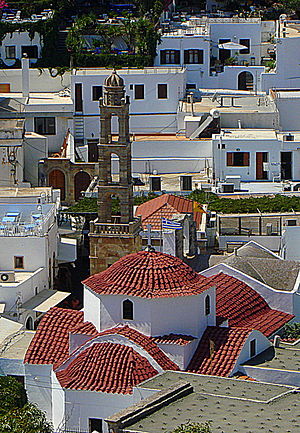
Lindos / Galleri
Lindos er en by og et arkæologisk udgravningsområde beliggende på østkysten af den græske ø Rhodos, 55 km syd for Rhodos by. Byen er et populært turistmål, da den er den eneste af Rhodos's tre antikke byer, der stadig består som bysamfund.